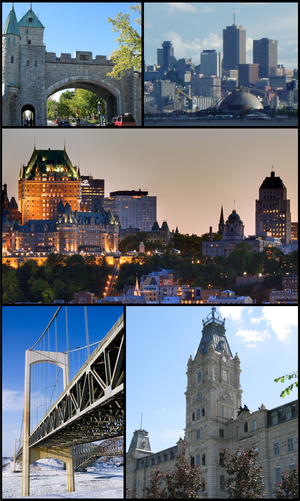
Montage de plusieurs endroits de la ville de Québec